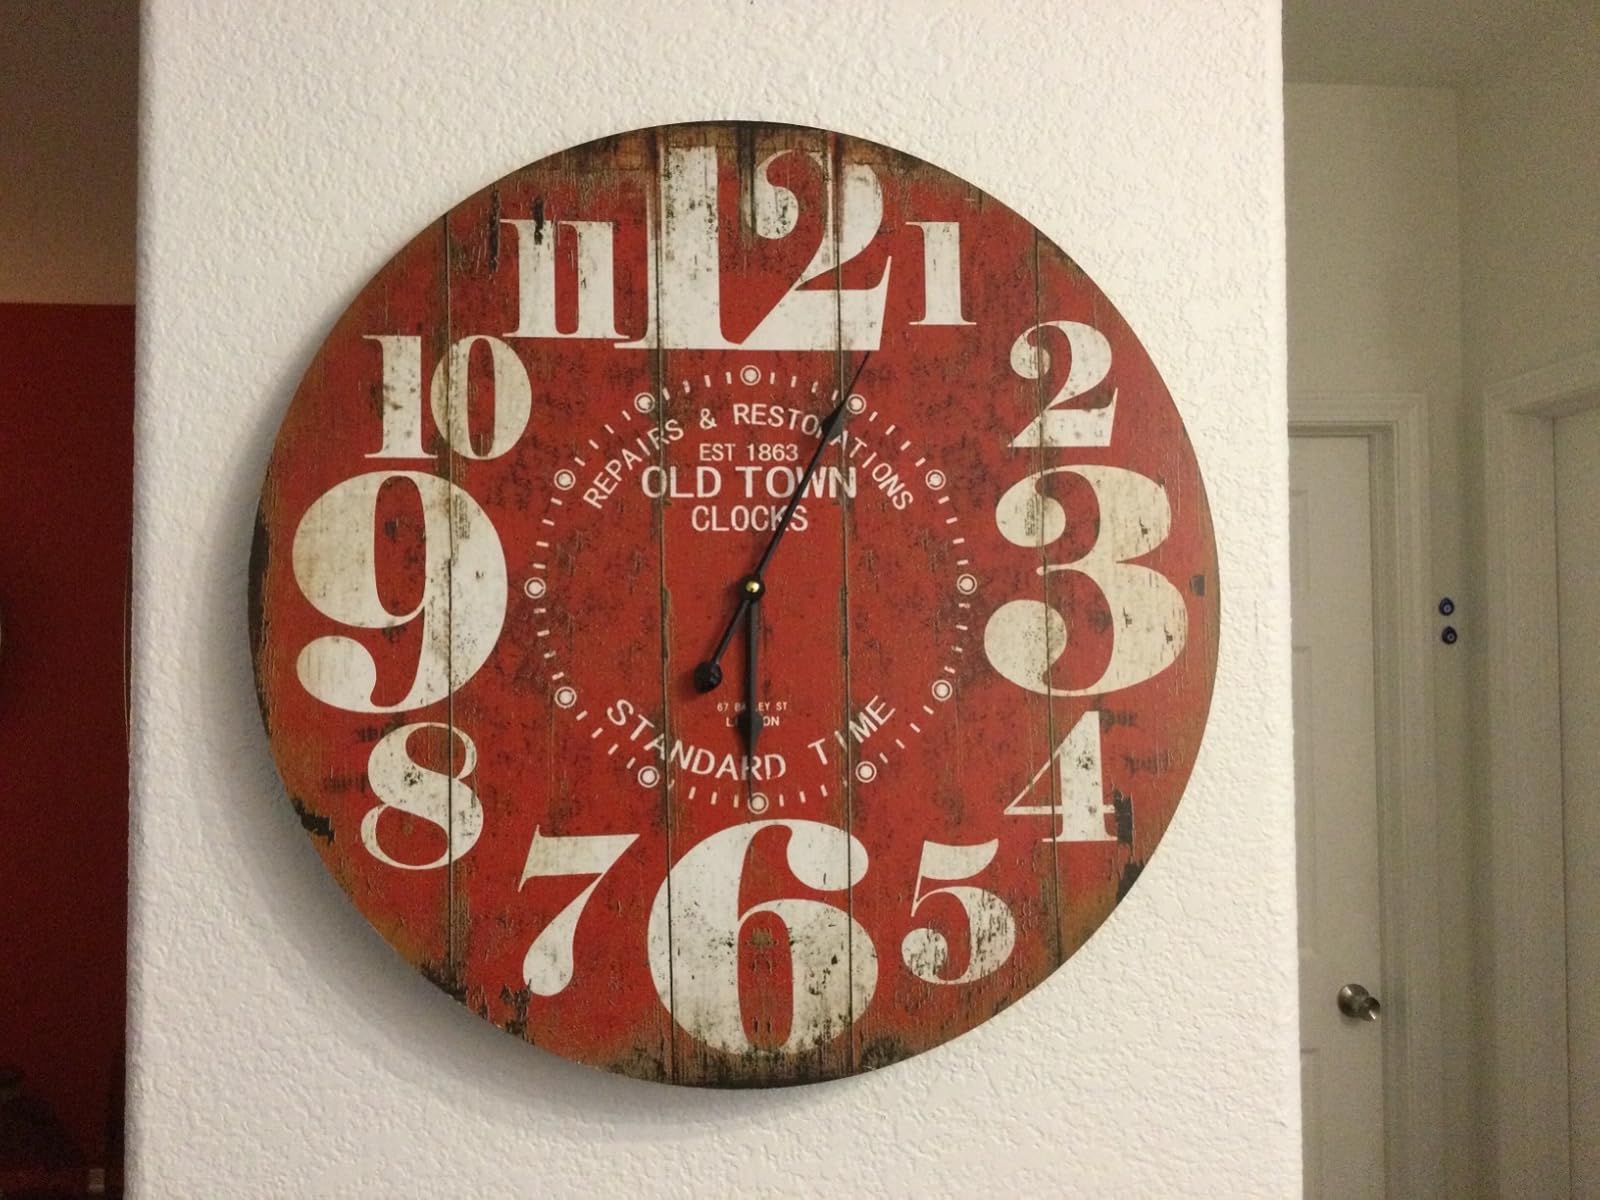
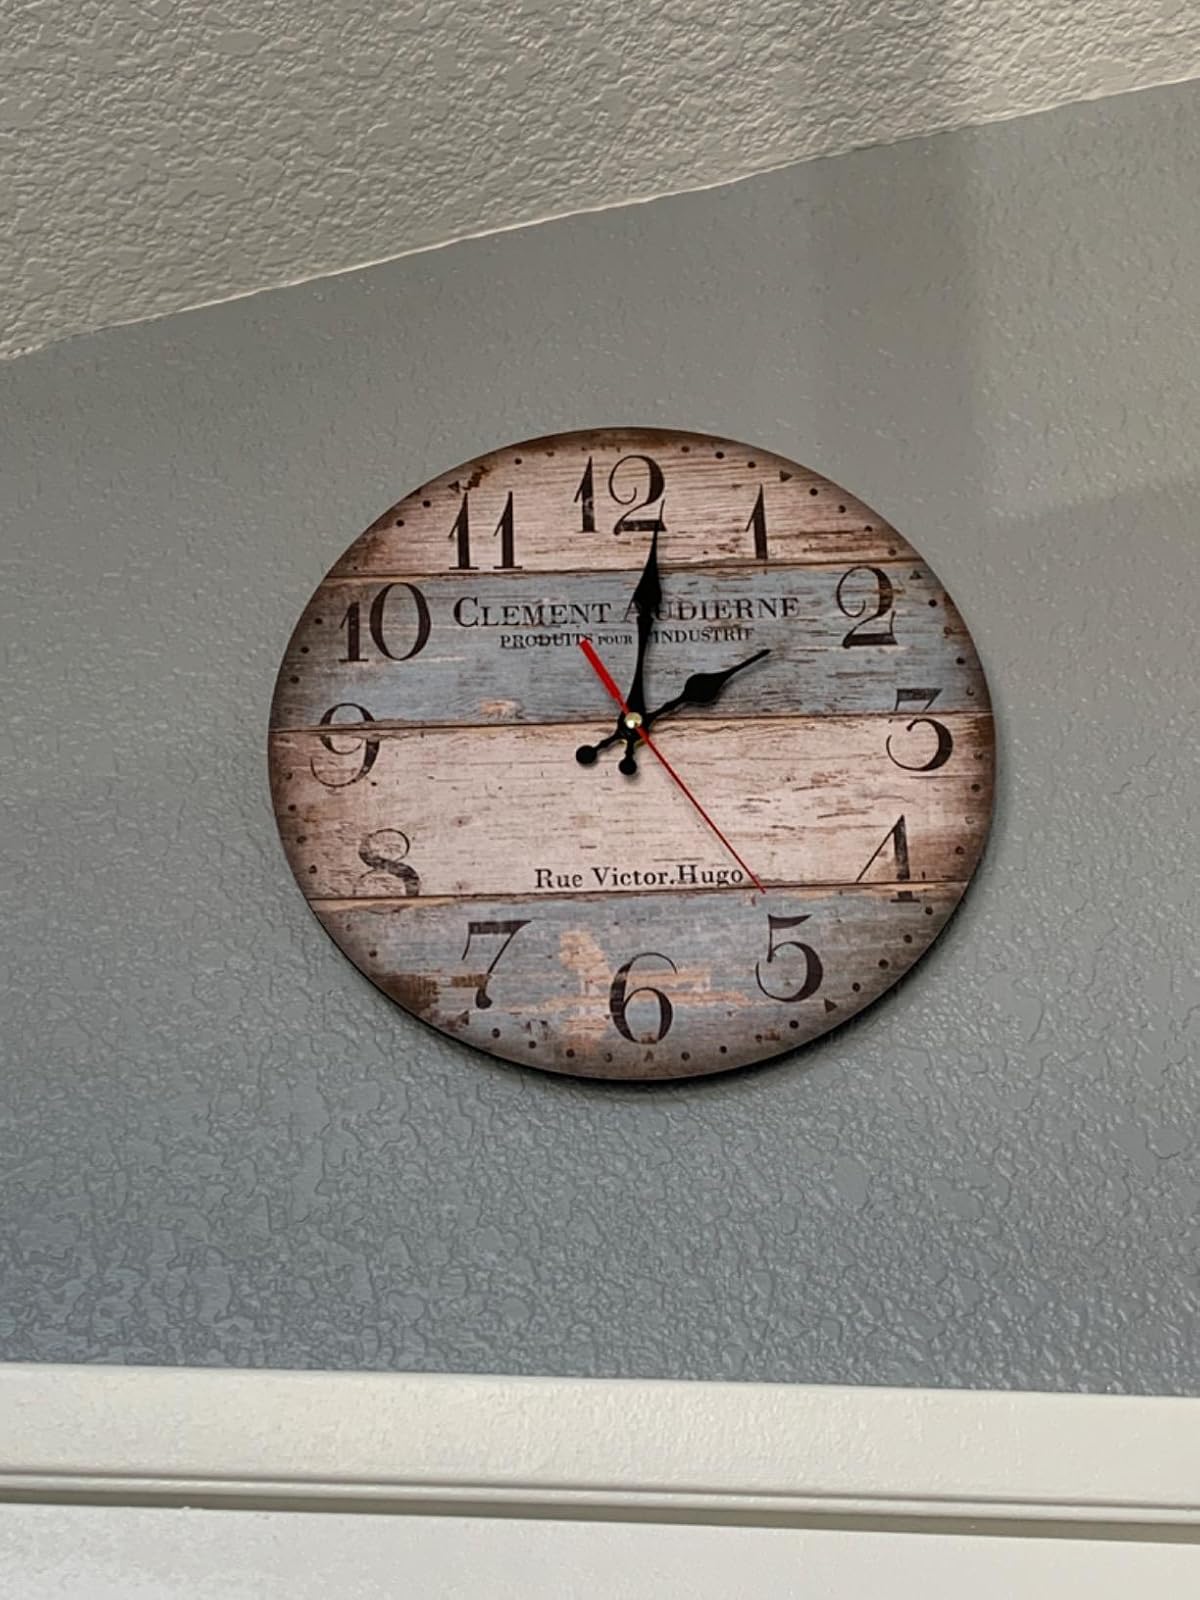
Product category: clock
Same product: no